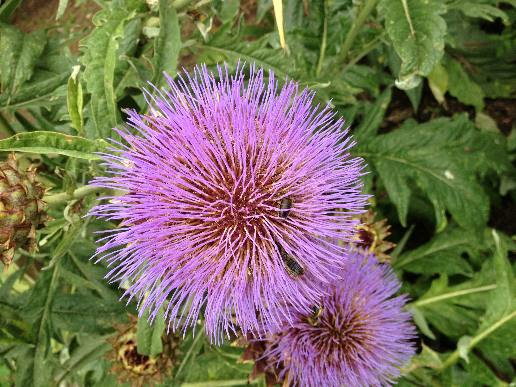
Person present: No